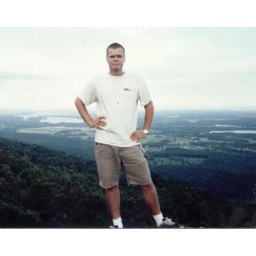
On the mountain looking over the lake